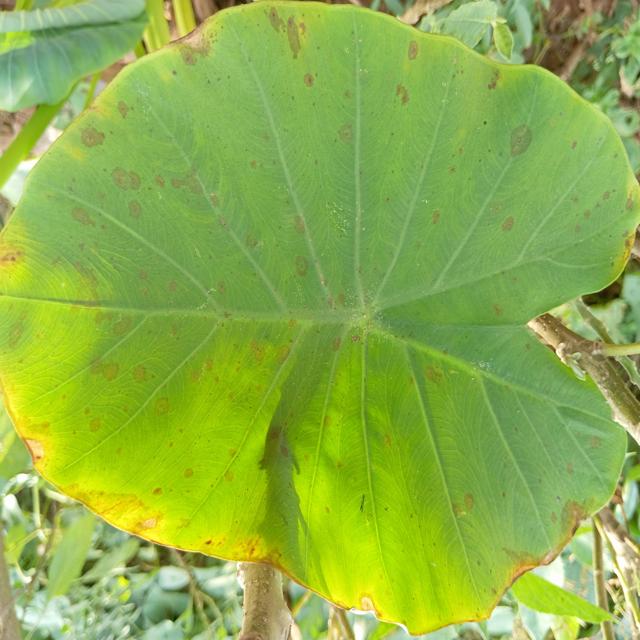
Label: Mid_Blight